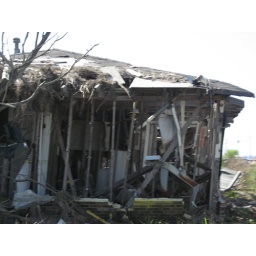
another home in St. Bernard Parish, with dried vegetation still on the roof from the flood waters